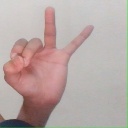
अक्षर: ण